Next Door Spy

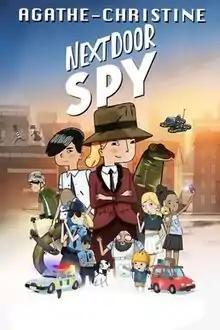
English-language poster

Next Door Spy—also known as Agathe Christine: Next Door Spy—is a 2017 Danish traditionally animated detective film written and directed by Karla von Bengtson (in her feature directorial debut). Released on 10 August 2017 by Copenhagen Bombay, an English dub was released on 16 June 2020 by TriCoast Entertainment. Despite the film's name, the plot has no relation to any of Agatha Christie's detective novels.